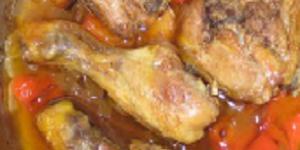
pollo en marmita